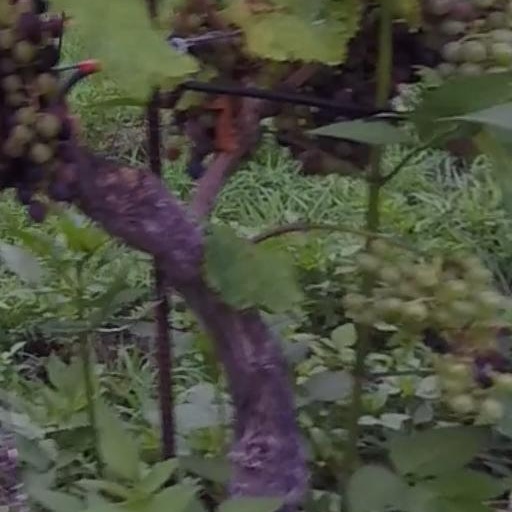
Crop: grape